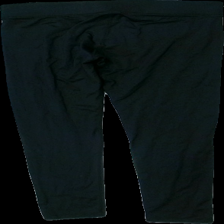
View: back
Type: Tights
Category: Ladies
Brand: Newbody
Colors: Black
Material: 100% nylon
Pattern: Logo print
Cut: Tight
Size: M
Season: All
Trend: Sports
Damage: lite nopprigt
Damage location: middle center
Price range: <50
Recommended usage: Reuse
Description: tränings tights